North Shore Commercial Fishing Museum

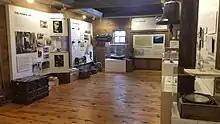
Exhibits at the museum including the bell of the steamship "America", on right

The museum's collections include artifacts such as herring shovels and gill nets, pictures, and oral histories collected from fishermen and members of their families.